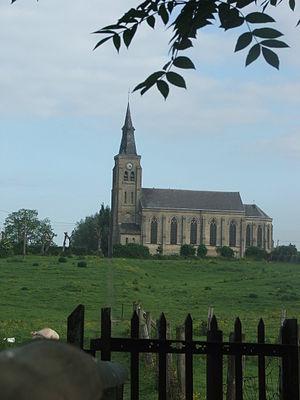
Eglise de St Momelin
Saint-Momelin est une commune française, située dans le département du Nord en région Hauts-de-France.